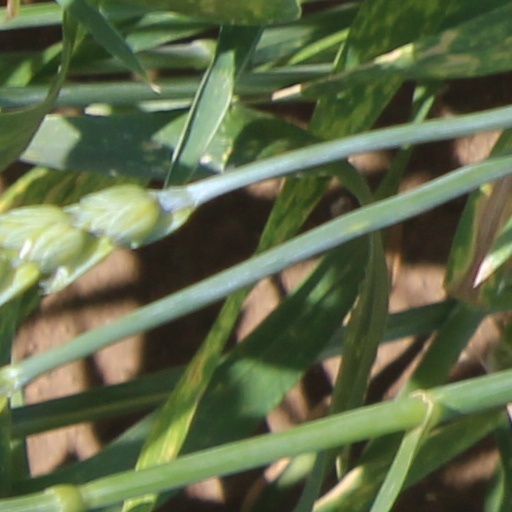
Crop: wheat